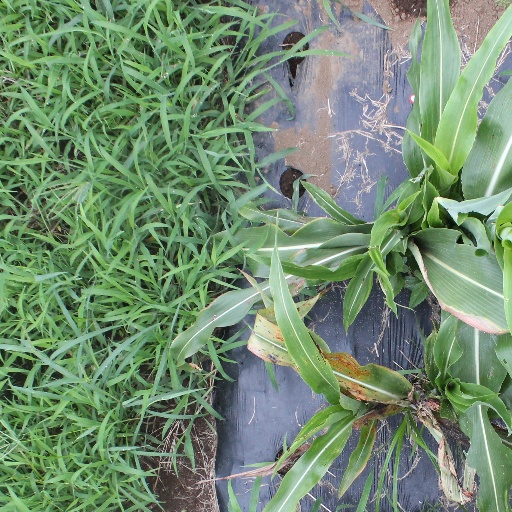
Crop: sorghum